João Gomes (singer)

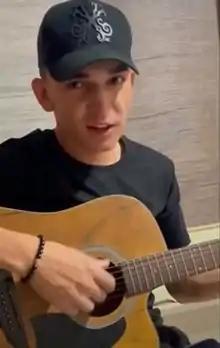
João Gomes in 2021.

João Fernando Gomes Valério (born 31 July 2002) is a Brazilian singer and songwriter who came to national prominence with his debut album "Eu tenho a senha". One song from the album, "Meu Pedaço de Pecado", was the most played song among Brazil's Spotify users as of 1 July 2021, and also appeared in Spotify's Top 50 Global chart the same month.